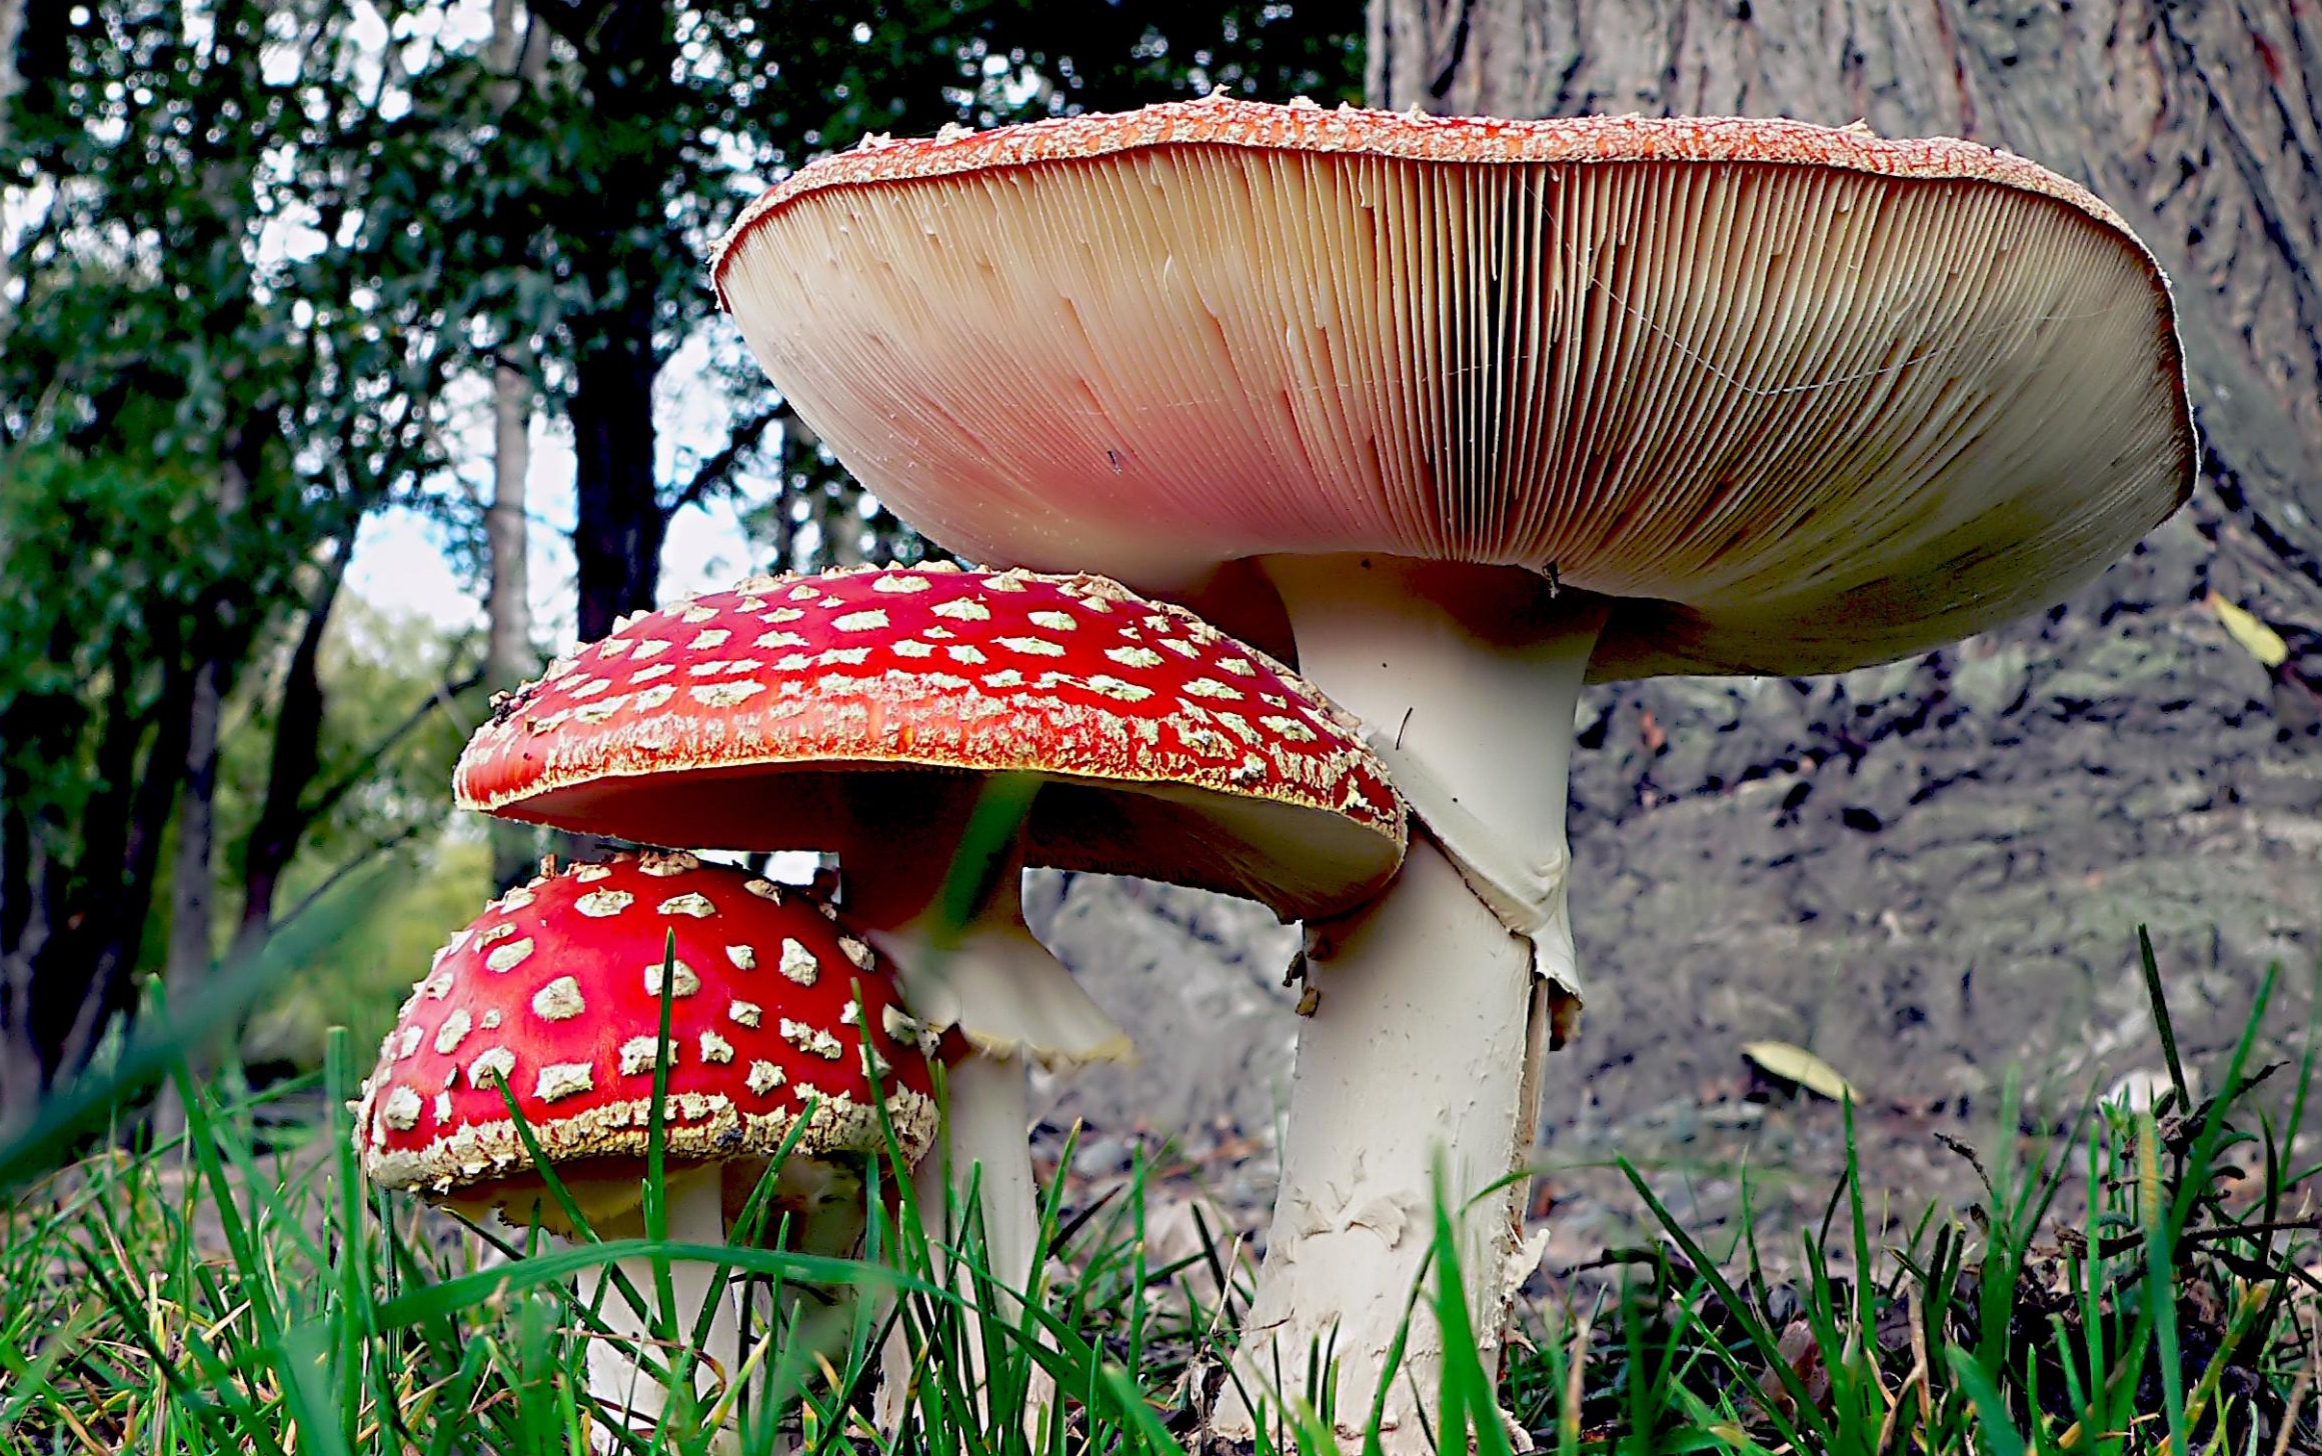
nature, leaf, flower, red, botany, mushroom, flora, fungus, fungi, amanitamuscaria, bridgecamera, redfungi, forrestfloor, agaric, flyagric, poisonmushrooms, macro photography, oyster mushroom, medicinal mushroom